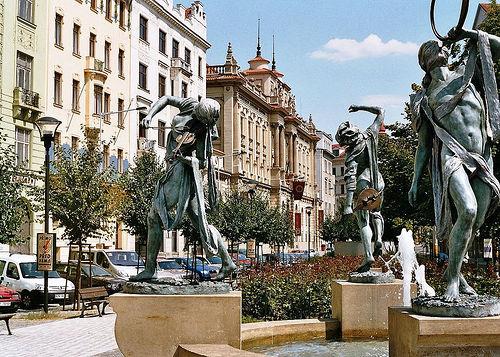
Weather: sun or clear